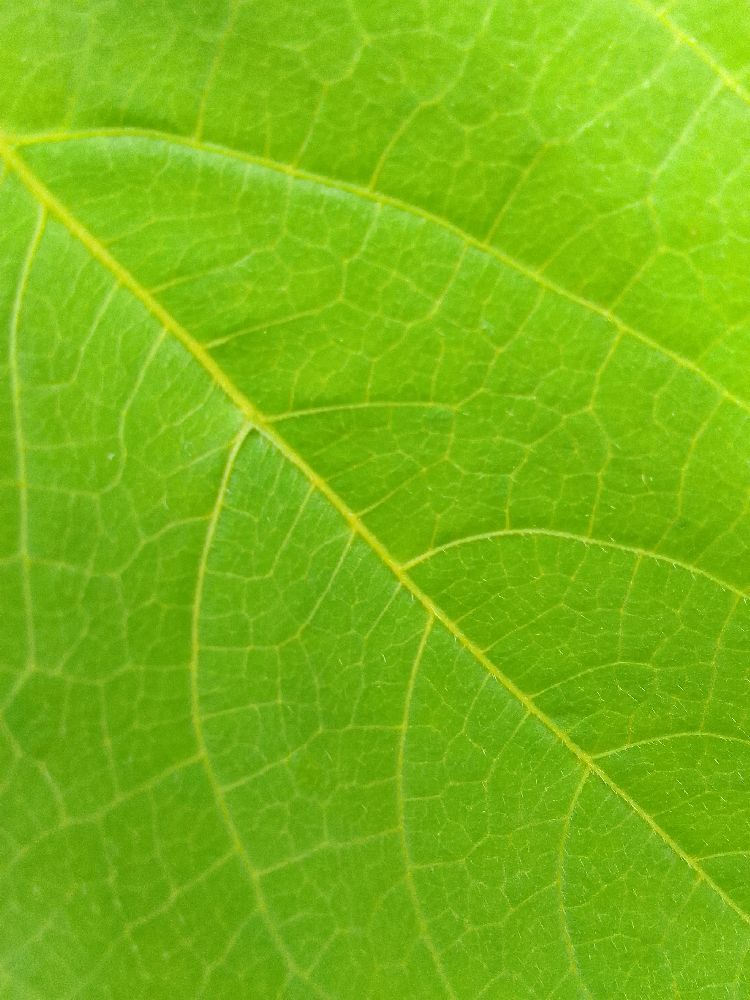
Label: healthy